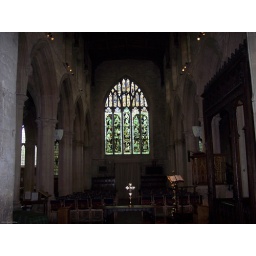
Stained glass window in Burford Church with glowing cross...a perfect example of all that is Holy.